Answer in natural language. Which point is closer to the camera taking this photo, point B  or point C? Choose between the following options: C or B
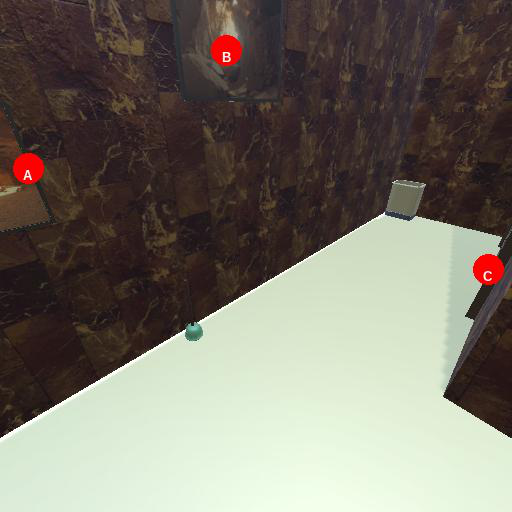
<answer>B</answer>